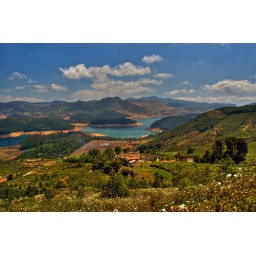
red hill tea estate, near emerald reservoir, ooty